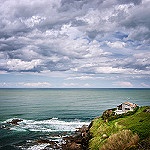
Label: sea